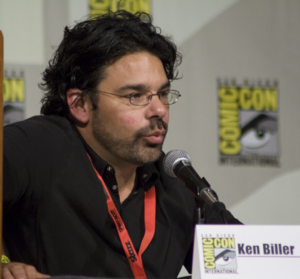
Kenneth Biller
Kenneth Biller på San Diego Comic-Con International 2009
Kenneth Biller er en producent, manuskriptforfatter, instruktør såvel som tv-redaktør, bedst kendt for sit arbejde i Star Trek: Voyager.